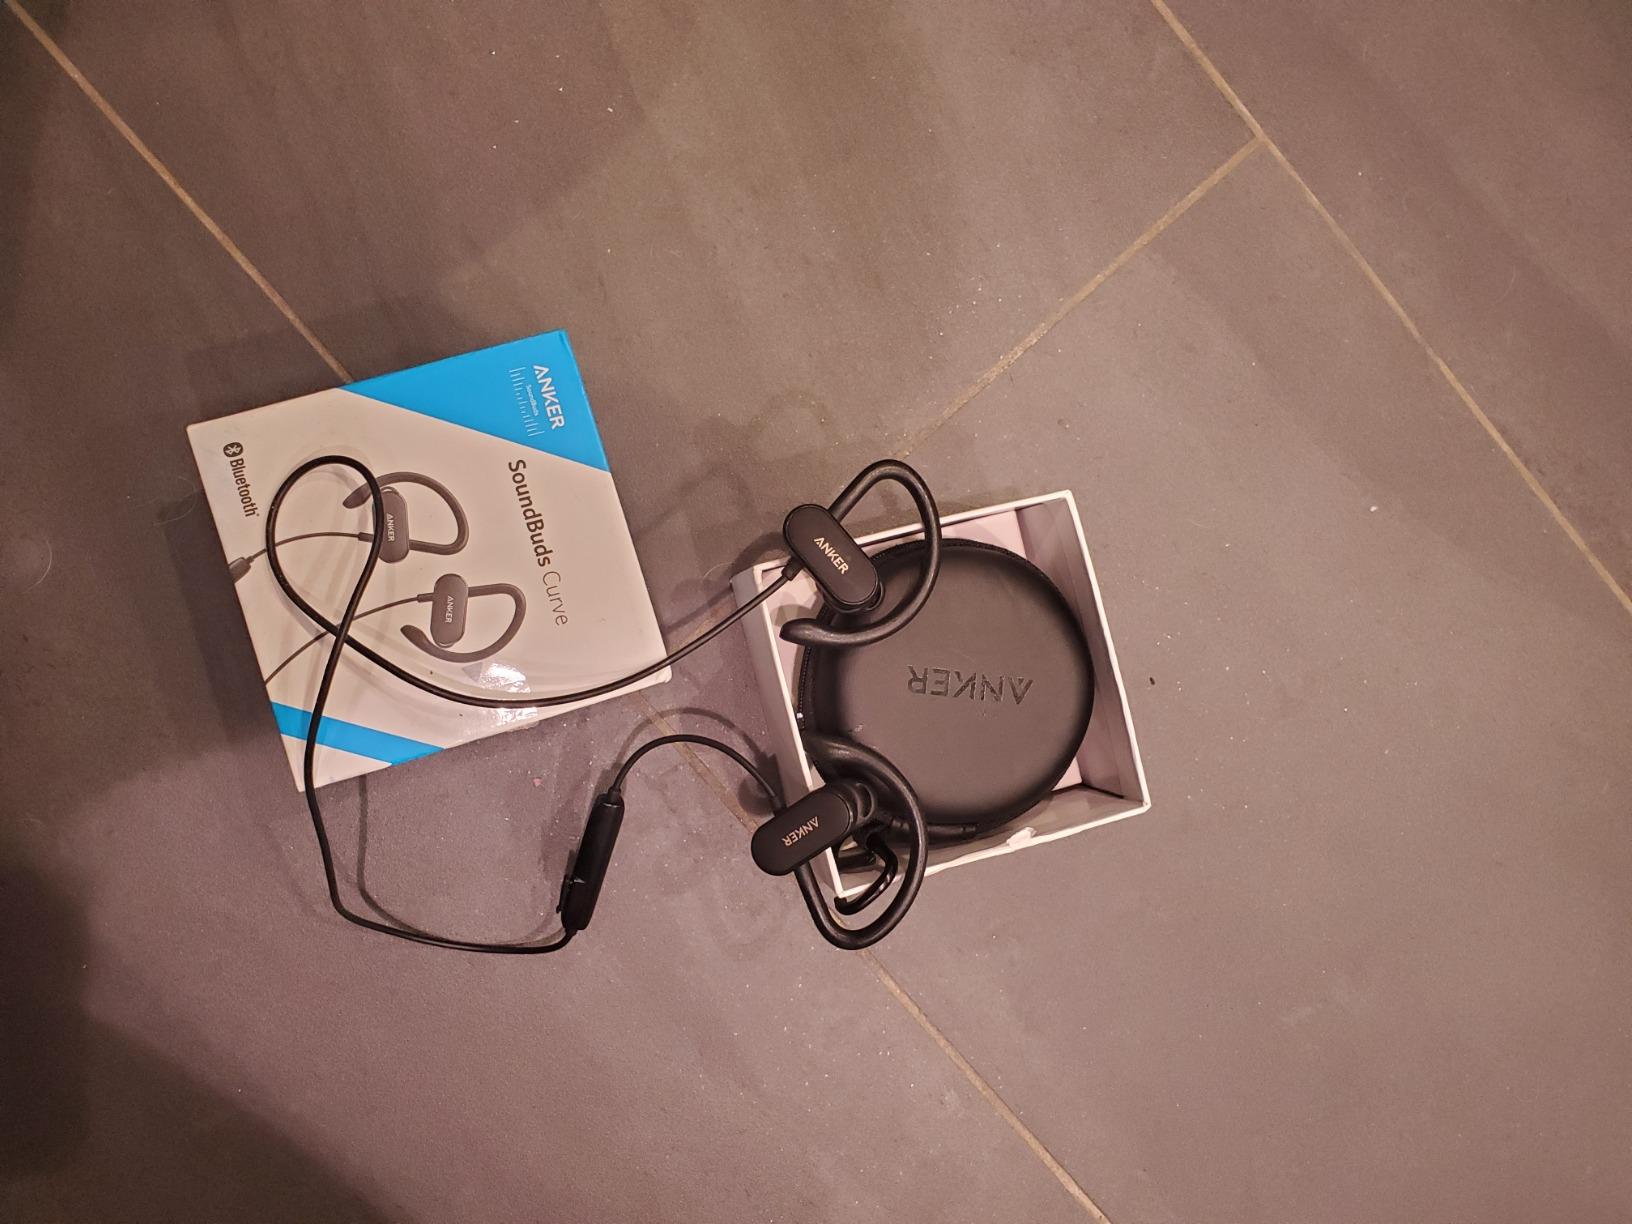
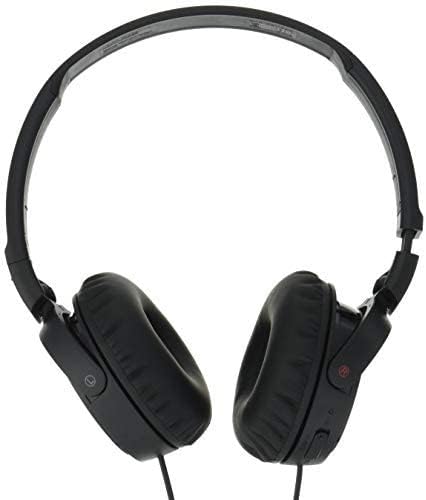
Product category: headphones
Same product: no